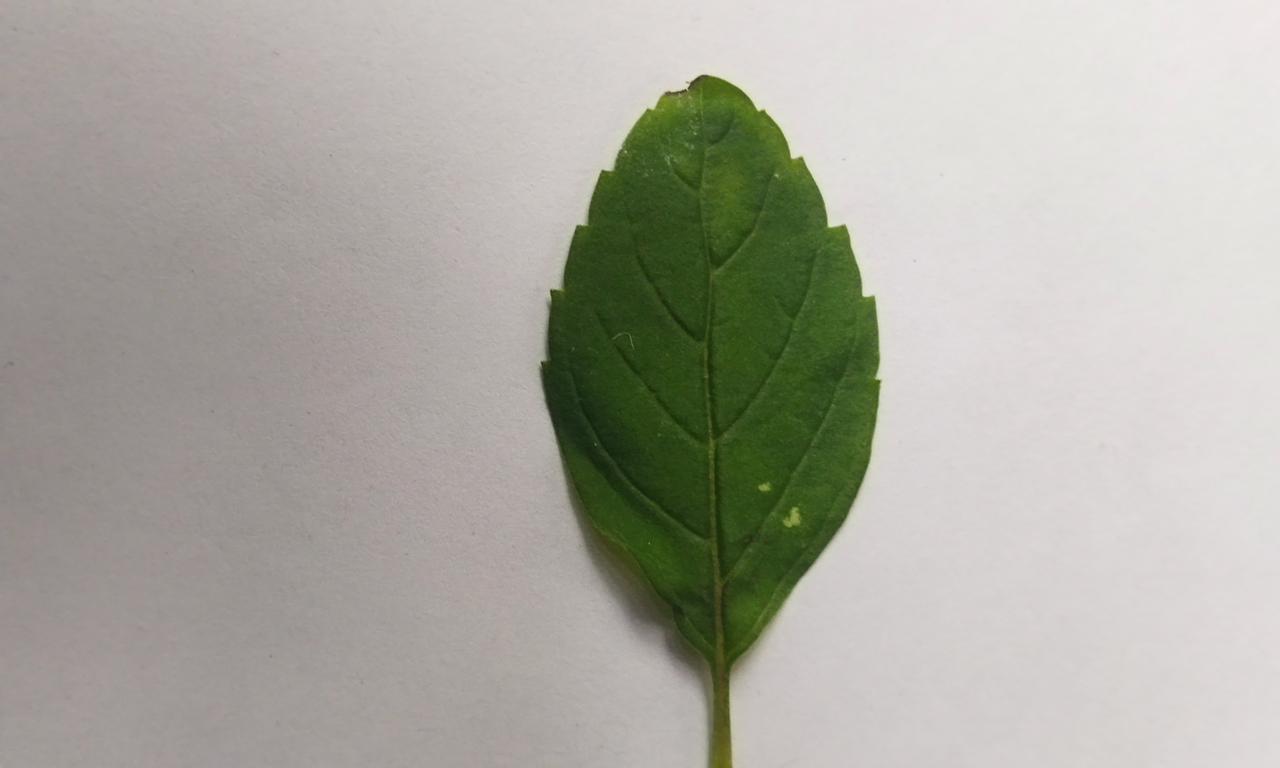
Label: Fresh